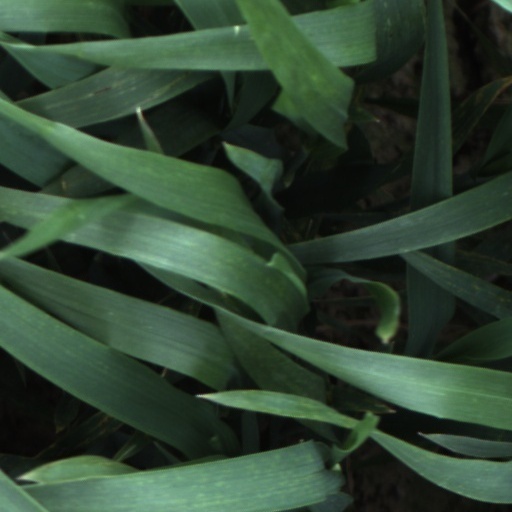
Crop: wheat